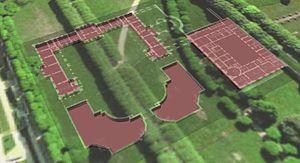
Schéma projetant l'emprise des débris archéologiques de Meudon.
Le château de Meudon, dit château royal de Meudon, palais impérial de Meudon ou Domaine national de Meudon, est un château français situé à Meudon, dans le département des Hauts-de-Seine. Il est notamment la résidence de la duchesse d'Étampes, du cardinal de Lorraine, d'Abel Servien, de Louvois ainsi que de Monseigneur, dit le Grand Dauphin, qui lui adjoint en annexe le château de Chaville. Incendié en 1795 et en 1871, le Château-Neuf, dont la démolition est un temps envisagée, est conservé pour sa majeure partie. Il est transformé à partir de 1878 en observatoire servant de réceptacle à une lunette astronomique, avant d'être rattaché à l'Observatoire de Paris en 1927.